Dokkyo University

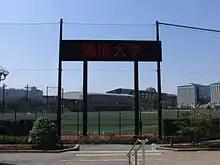
Dokkyo University South Gate, Sports Grounds and campus

The Teiyu Amano Memorial Stadium, home of the university's baseball team, is located off-campus in Koshigaya.